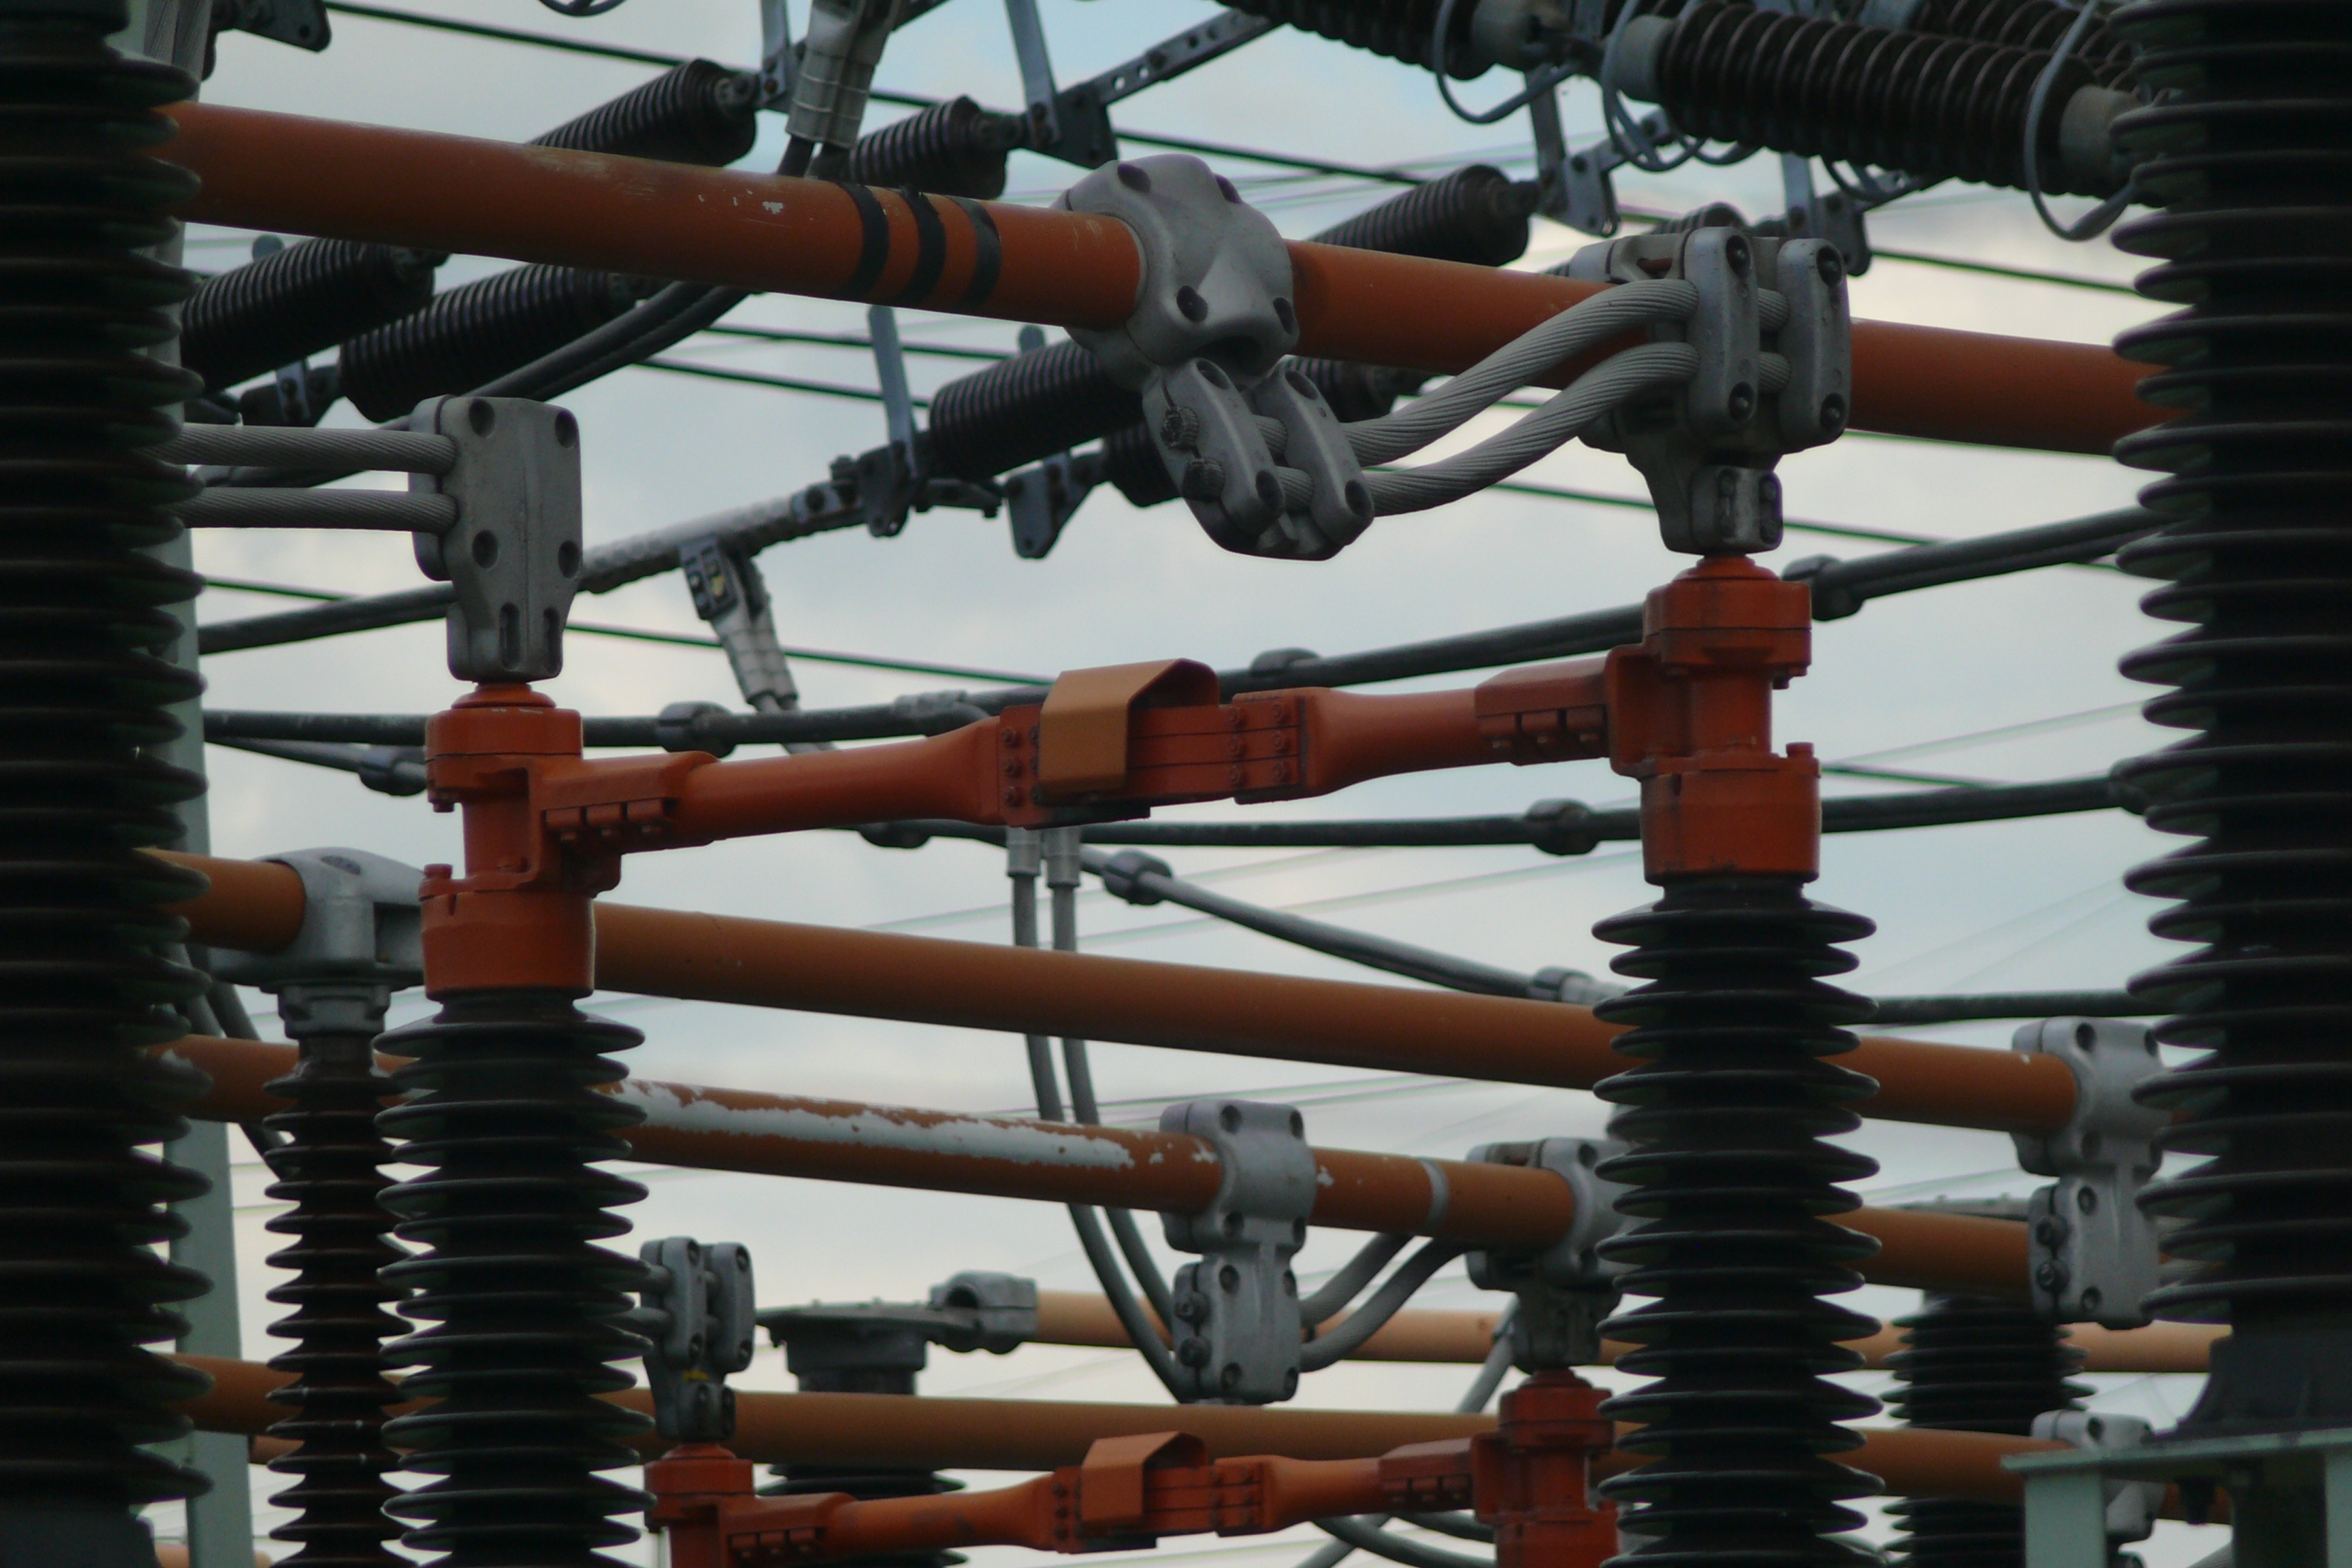
technology, mast, high voltage, substation, man made object, vvn, high voltage switch